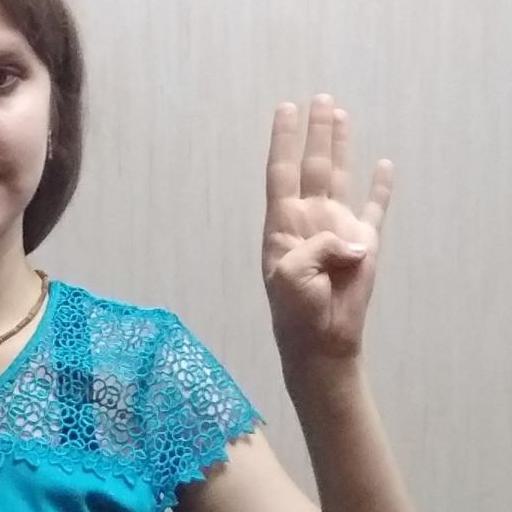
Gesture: four